Buckeye, Iowa

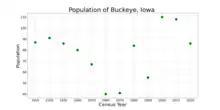
The population of Buckeye, Iowa from US census data

As of the census of 2020, there were 86 people, 39 households, and 26 families residing in the city. The population density was 87.1 inhabitants per square mile (33.6/km). There were 48 housing units at an average density of 48.6 per square mile (18.8/km). The racial makeup of the city was 95.3% White, 0.0% Black or African American, 0.0% Native American, 0.0% Asian, 0.0% Pacific Islander, 0.0% from other races and 4.7% from two or more races. Hispanic or Latino persons of any race comprised 0.0% of the population.